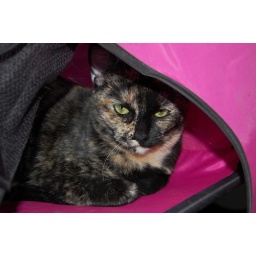
Shelter cats looking for a home in Mendoicno County